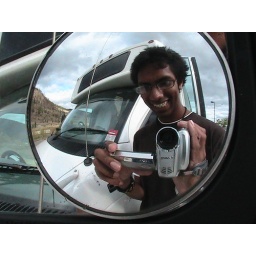
me looking... demented in mini bus mirror